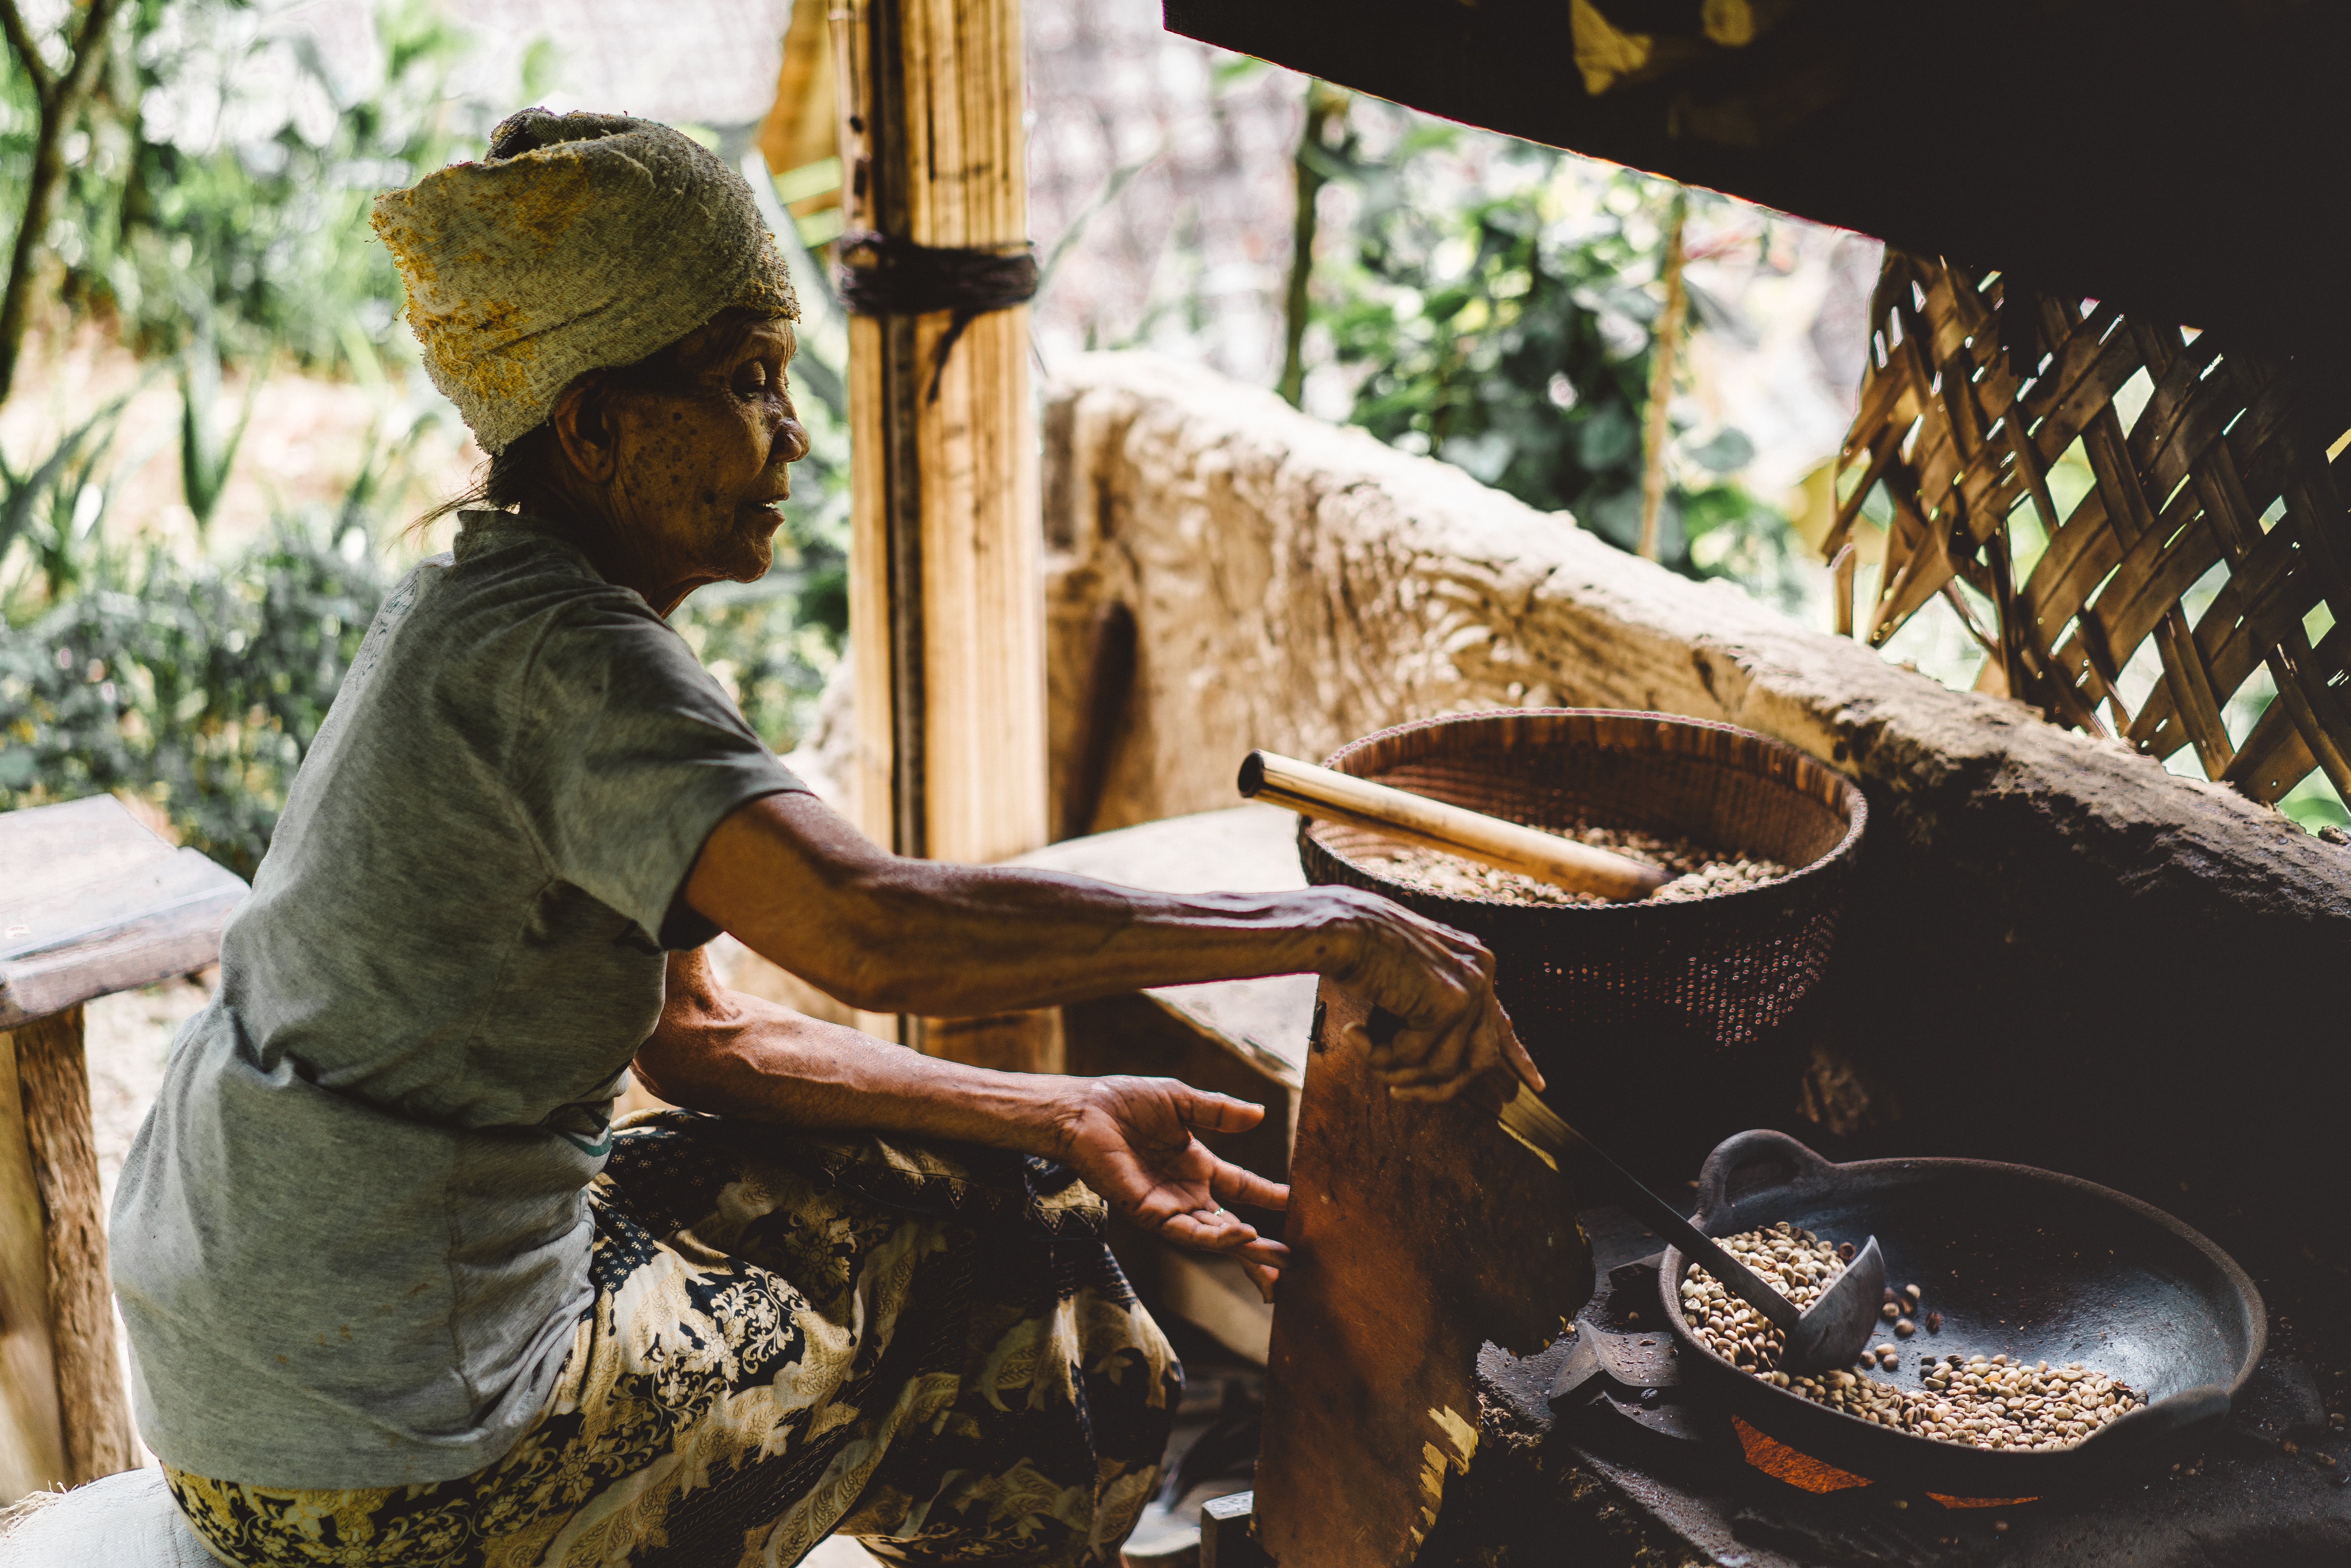
wood, woman, old, food, cooking, temple, elderly